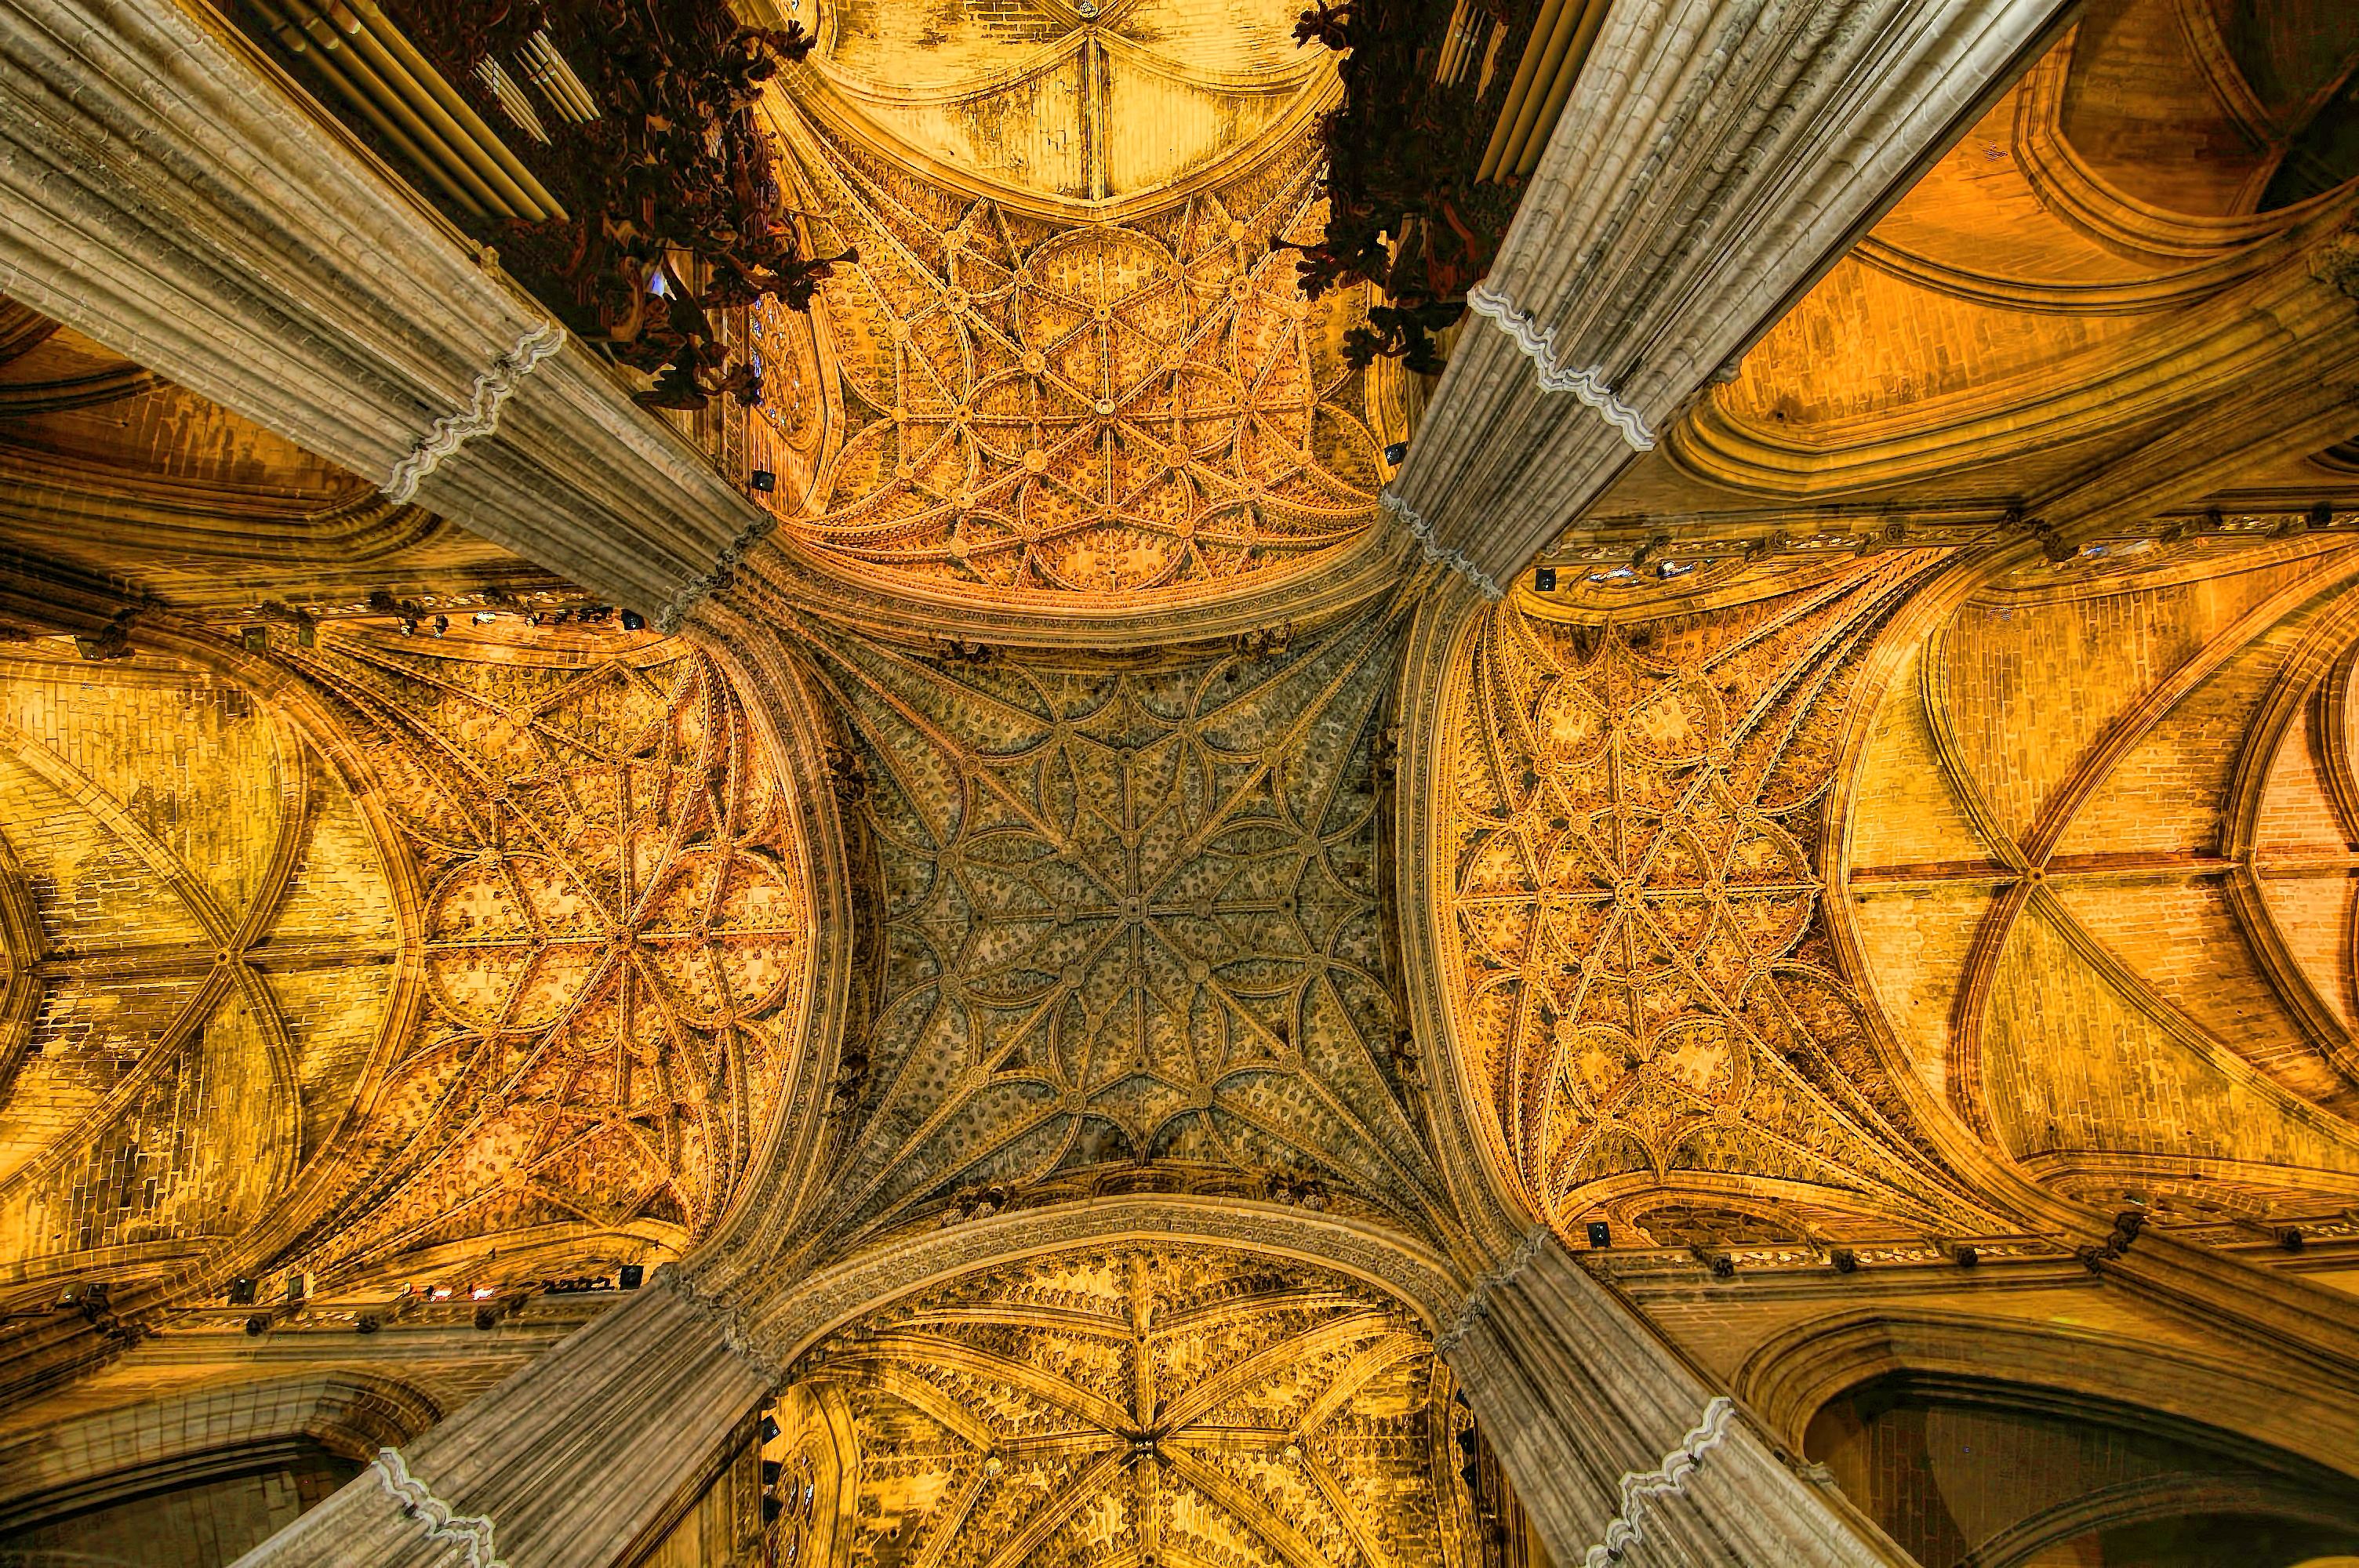
wood, window, building, cathedral, place of worship, temple, symmetry, vault, dome, carving, ancient history